Grand Palace

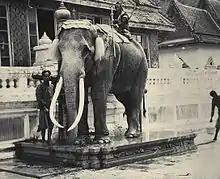
A royal white elephant at the mounting platform outside the Phra Thinang Dusidaphirom in the reign of King Rama V.

The "Phra Thinang Chakraphat Phiman" is situated behind the Phaisan Thaksin Throne Hall and is at the very centre of the Maha Monthien buildings. The hall was built during the reign of King Rama I as the primary apartment and sleeping quarter of the monarch, and is the inner most part of the Grand Palace. The residential hall was formed out of three identical rectangular buildings, all inter-connected to each other. The middle section of the residential hall (out of the three), is a reception room while the other two sections, to the east and west, are divided into the personal apartments of the king. The east section is the primary bedchamber of the monarch; the hall is divided into two rooms by a golden screen. The northern room contains a canopied bed originally belonging to King Rama I; above this bed hangs a Royal Nine-tiered Umbrella. The southern room contains the dressing and privy chamber, above which hangs another Nine-tiered Umbrella. The west section was used as a multi-purpose hall for minor ceremonies and audiences; however in the reign of King Rama III the hall was converted into a bedroom. After his death it became the storage place for the various weapons and accoutrements of the monarch. The Royal Regalia of Thailand is kept here.